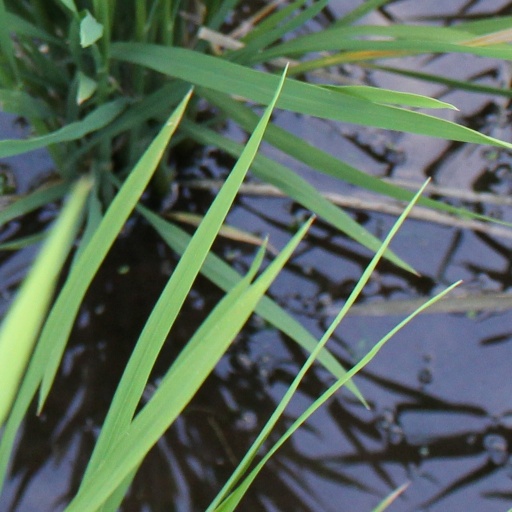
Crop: rice